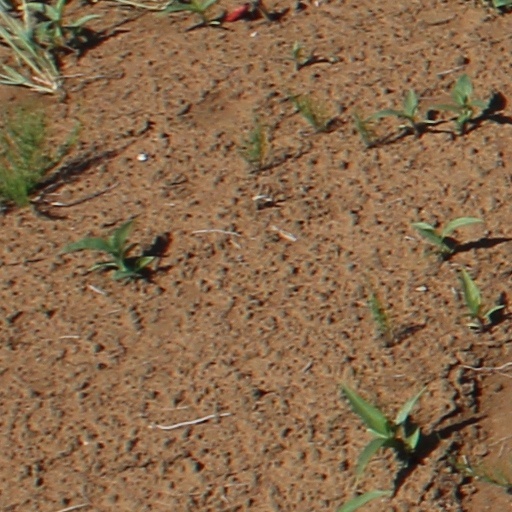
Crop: wheat